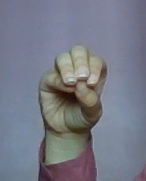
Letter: ha